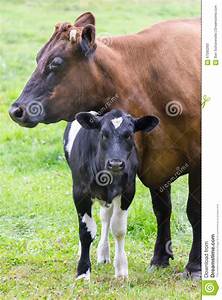
Label: cow